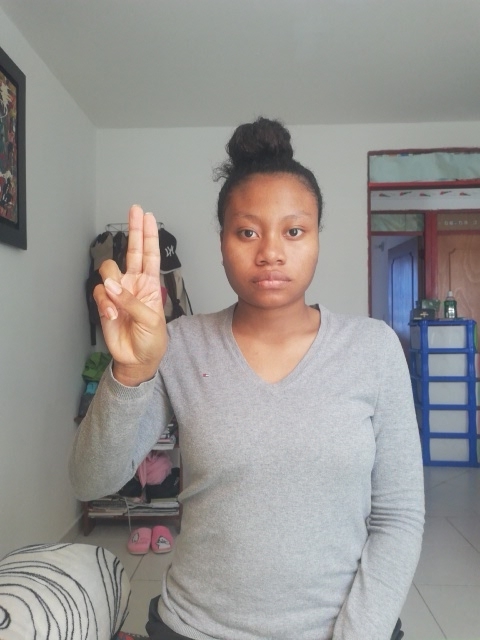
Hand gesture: two_up